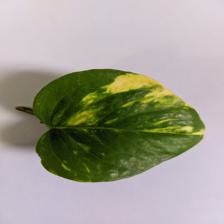
Label: Healthy